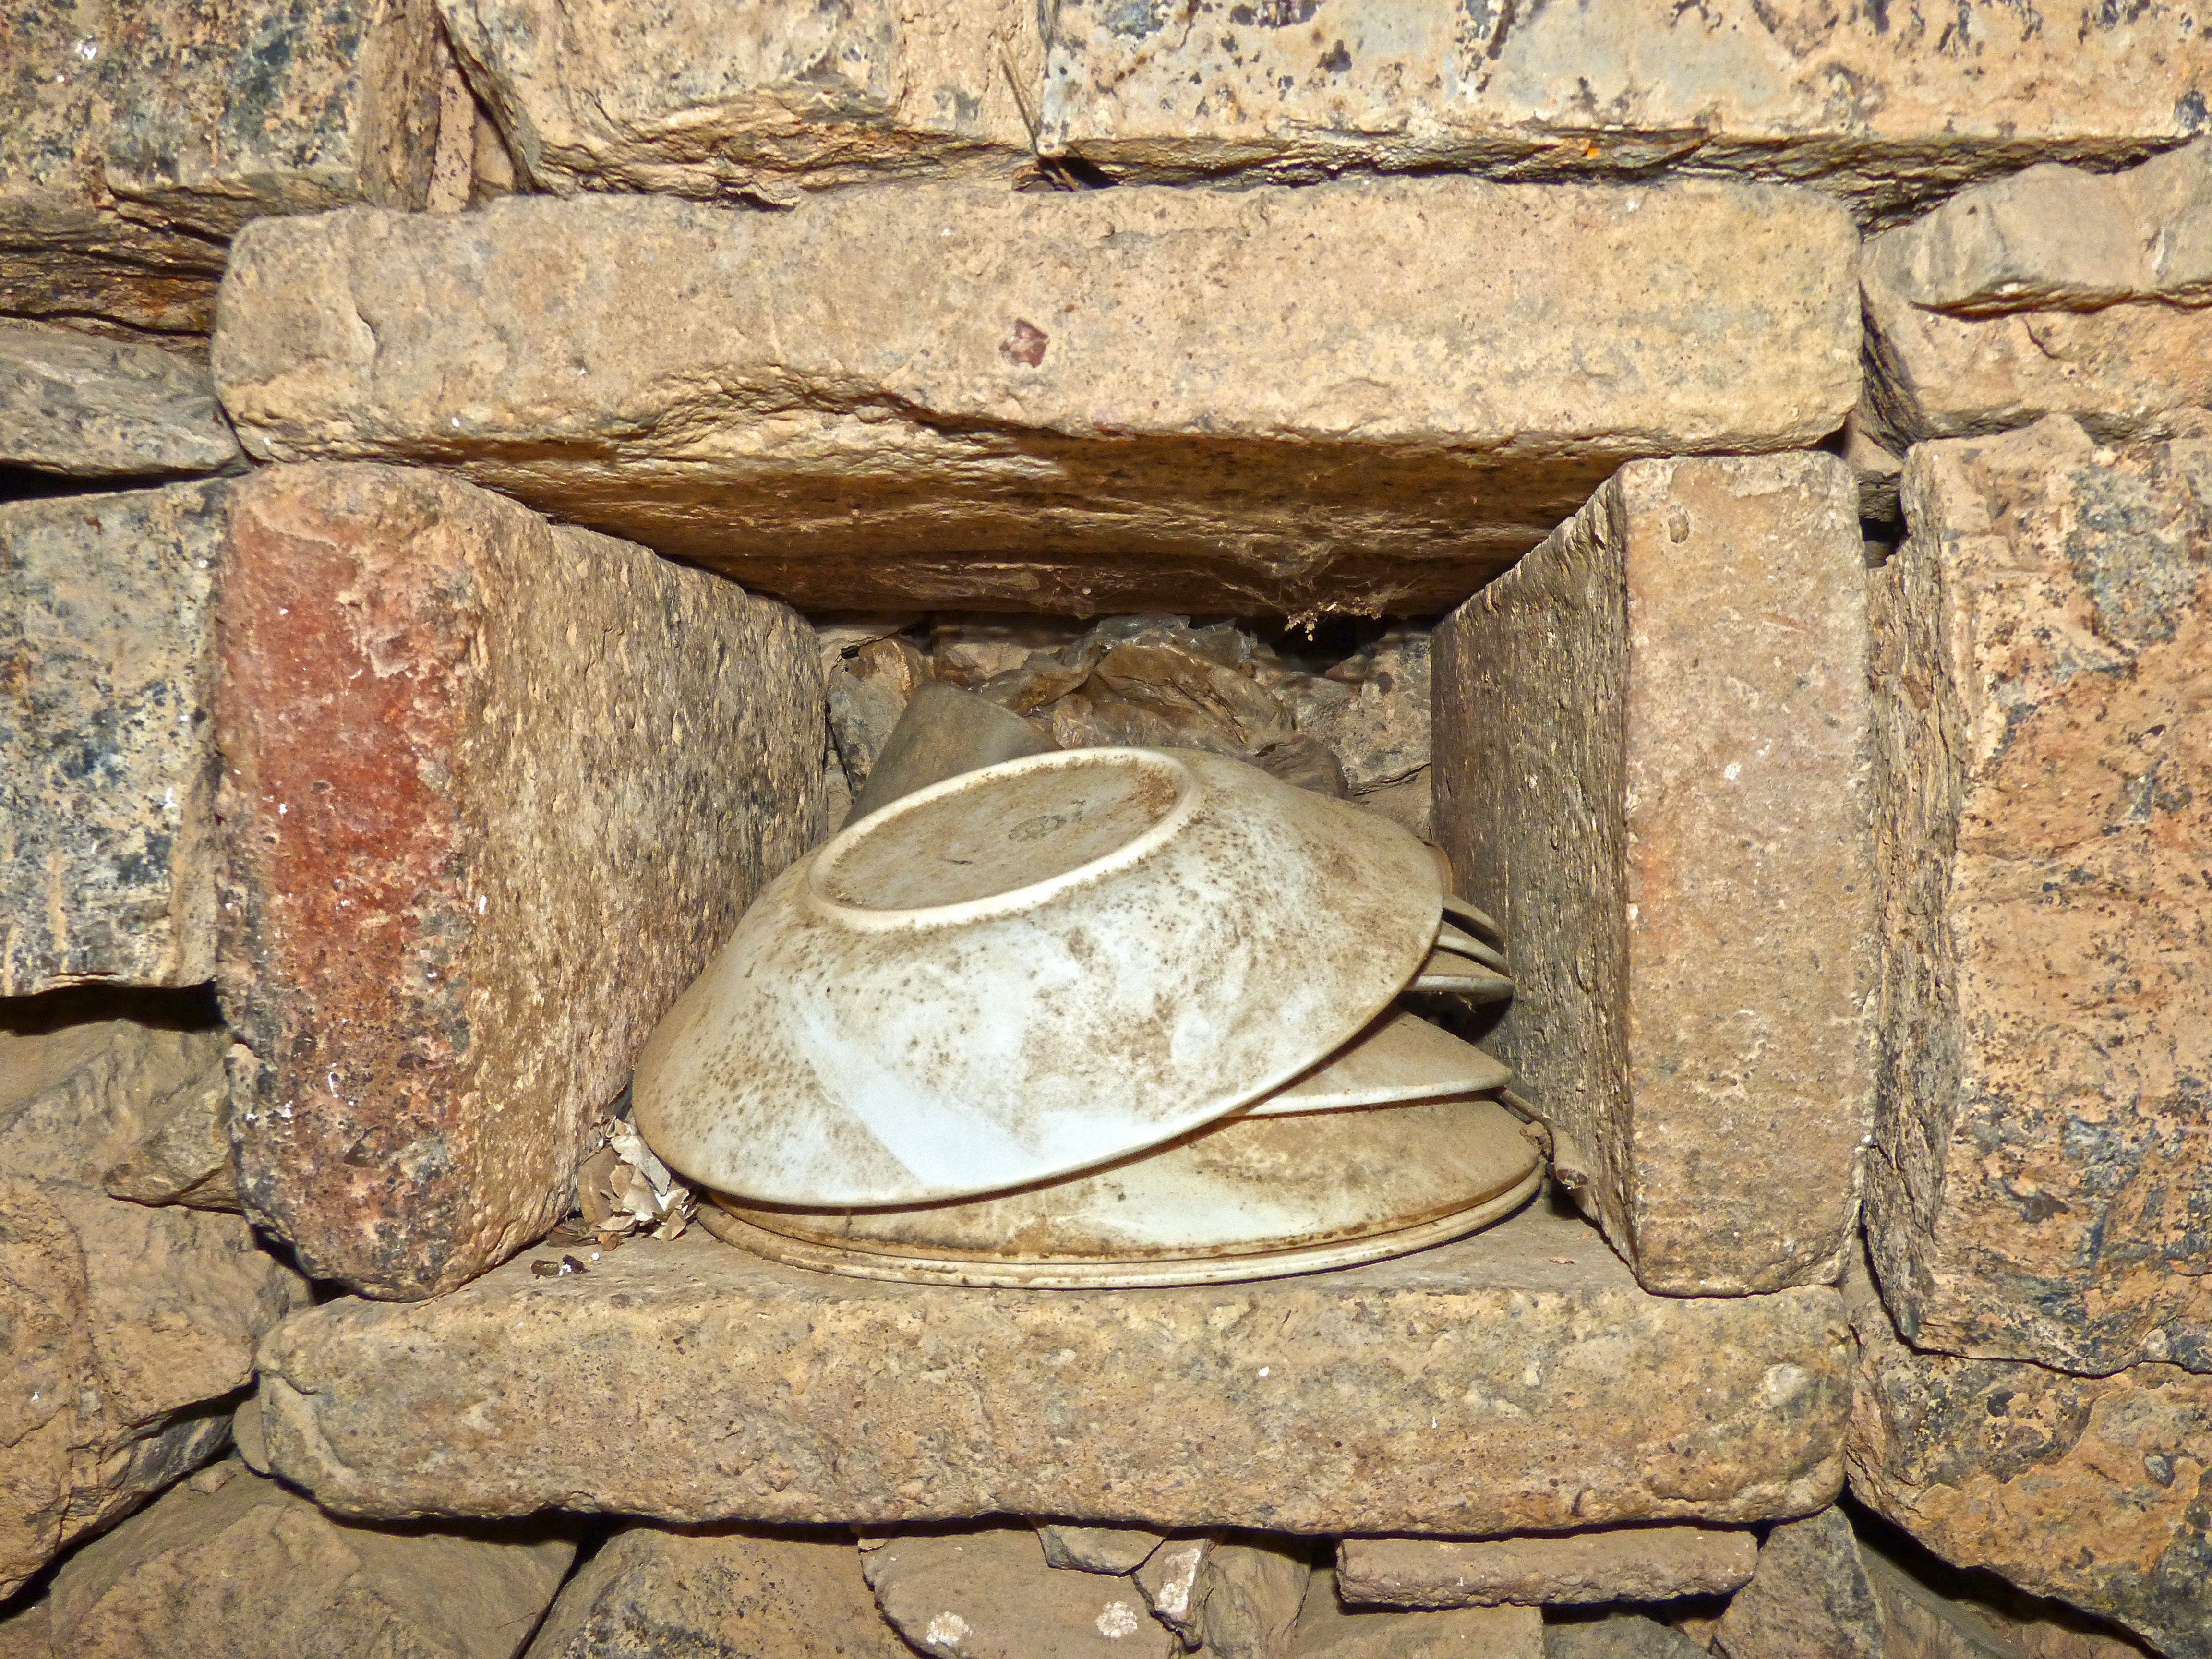
rock, structure, wood, wall, stone wall, brick, material, temple, ruins, dishes, carving, niche, stone carving, traditional architecture, ancient history, rural construction